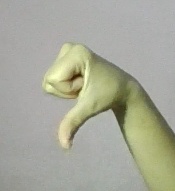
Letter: waw